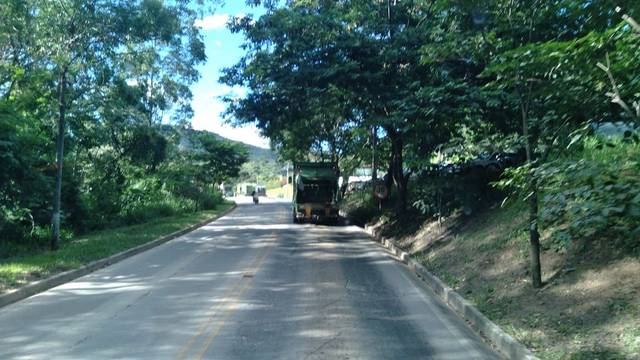
Region: Brazil
Coordinates: -19.864, -43.852